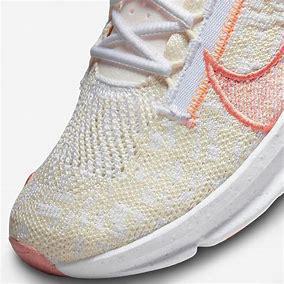
Brand: Nike
Model: Superrep Go 3 Flyknit Next Nature